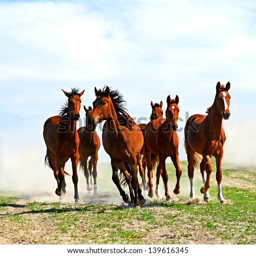
the horse runs gallop on the field